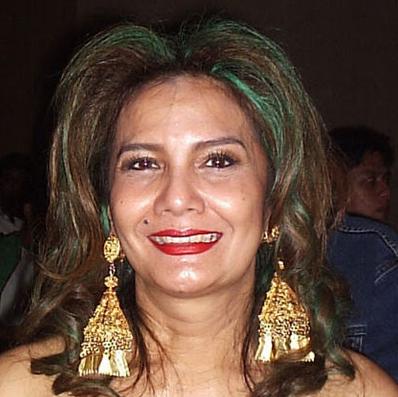
Age: 54